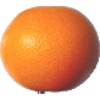
Label: Grapefruit Pink 1